Hooton–Helsby line

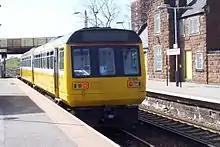
A Class 142 Pacer train terminates at Ellesmere Port from Helsby.

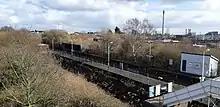
Stanlow and Thornton, one of the intermediate stops on the line

The line from to was opened in 1863. The line was built by the Birkenhead Railway which had been taken over by the LNWR and the Great Western Railway (GWR) jointly in 1860.